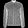
Label: Coat